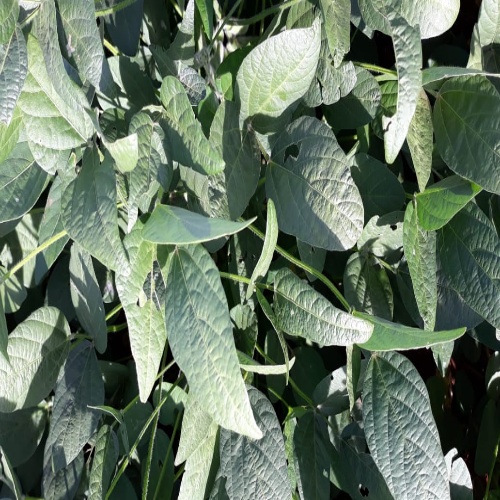
Label: Caterpillar